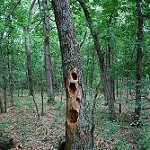
Label: forest